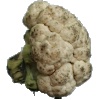
Label: cauliflower